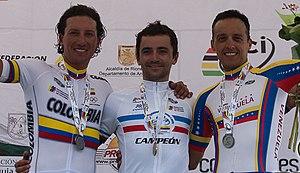
Le podium du contre-la-montre Élite des championnats panaméricains de cyclisme 2011. Avec de gauche à droite, Iván Casas, Leandro Messineo et Tomás Gil.
Les Championnats panaméricains de cyclisme sont les championnats continentaux annuels de cyclisme sur route et sur piste pour les pays membres de la Confédération panaméricaine de cyclisme.